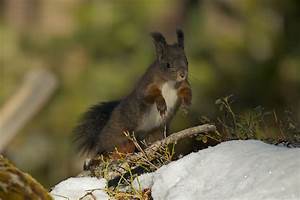
Label: squirrel